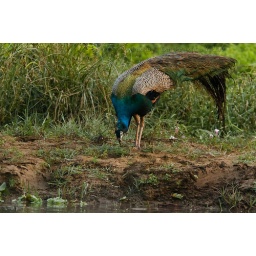
On the banks of Rapti river in the forest of Chitwan